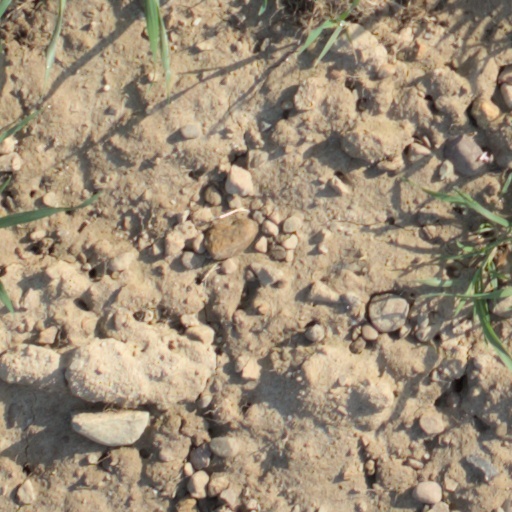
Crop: wheat